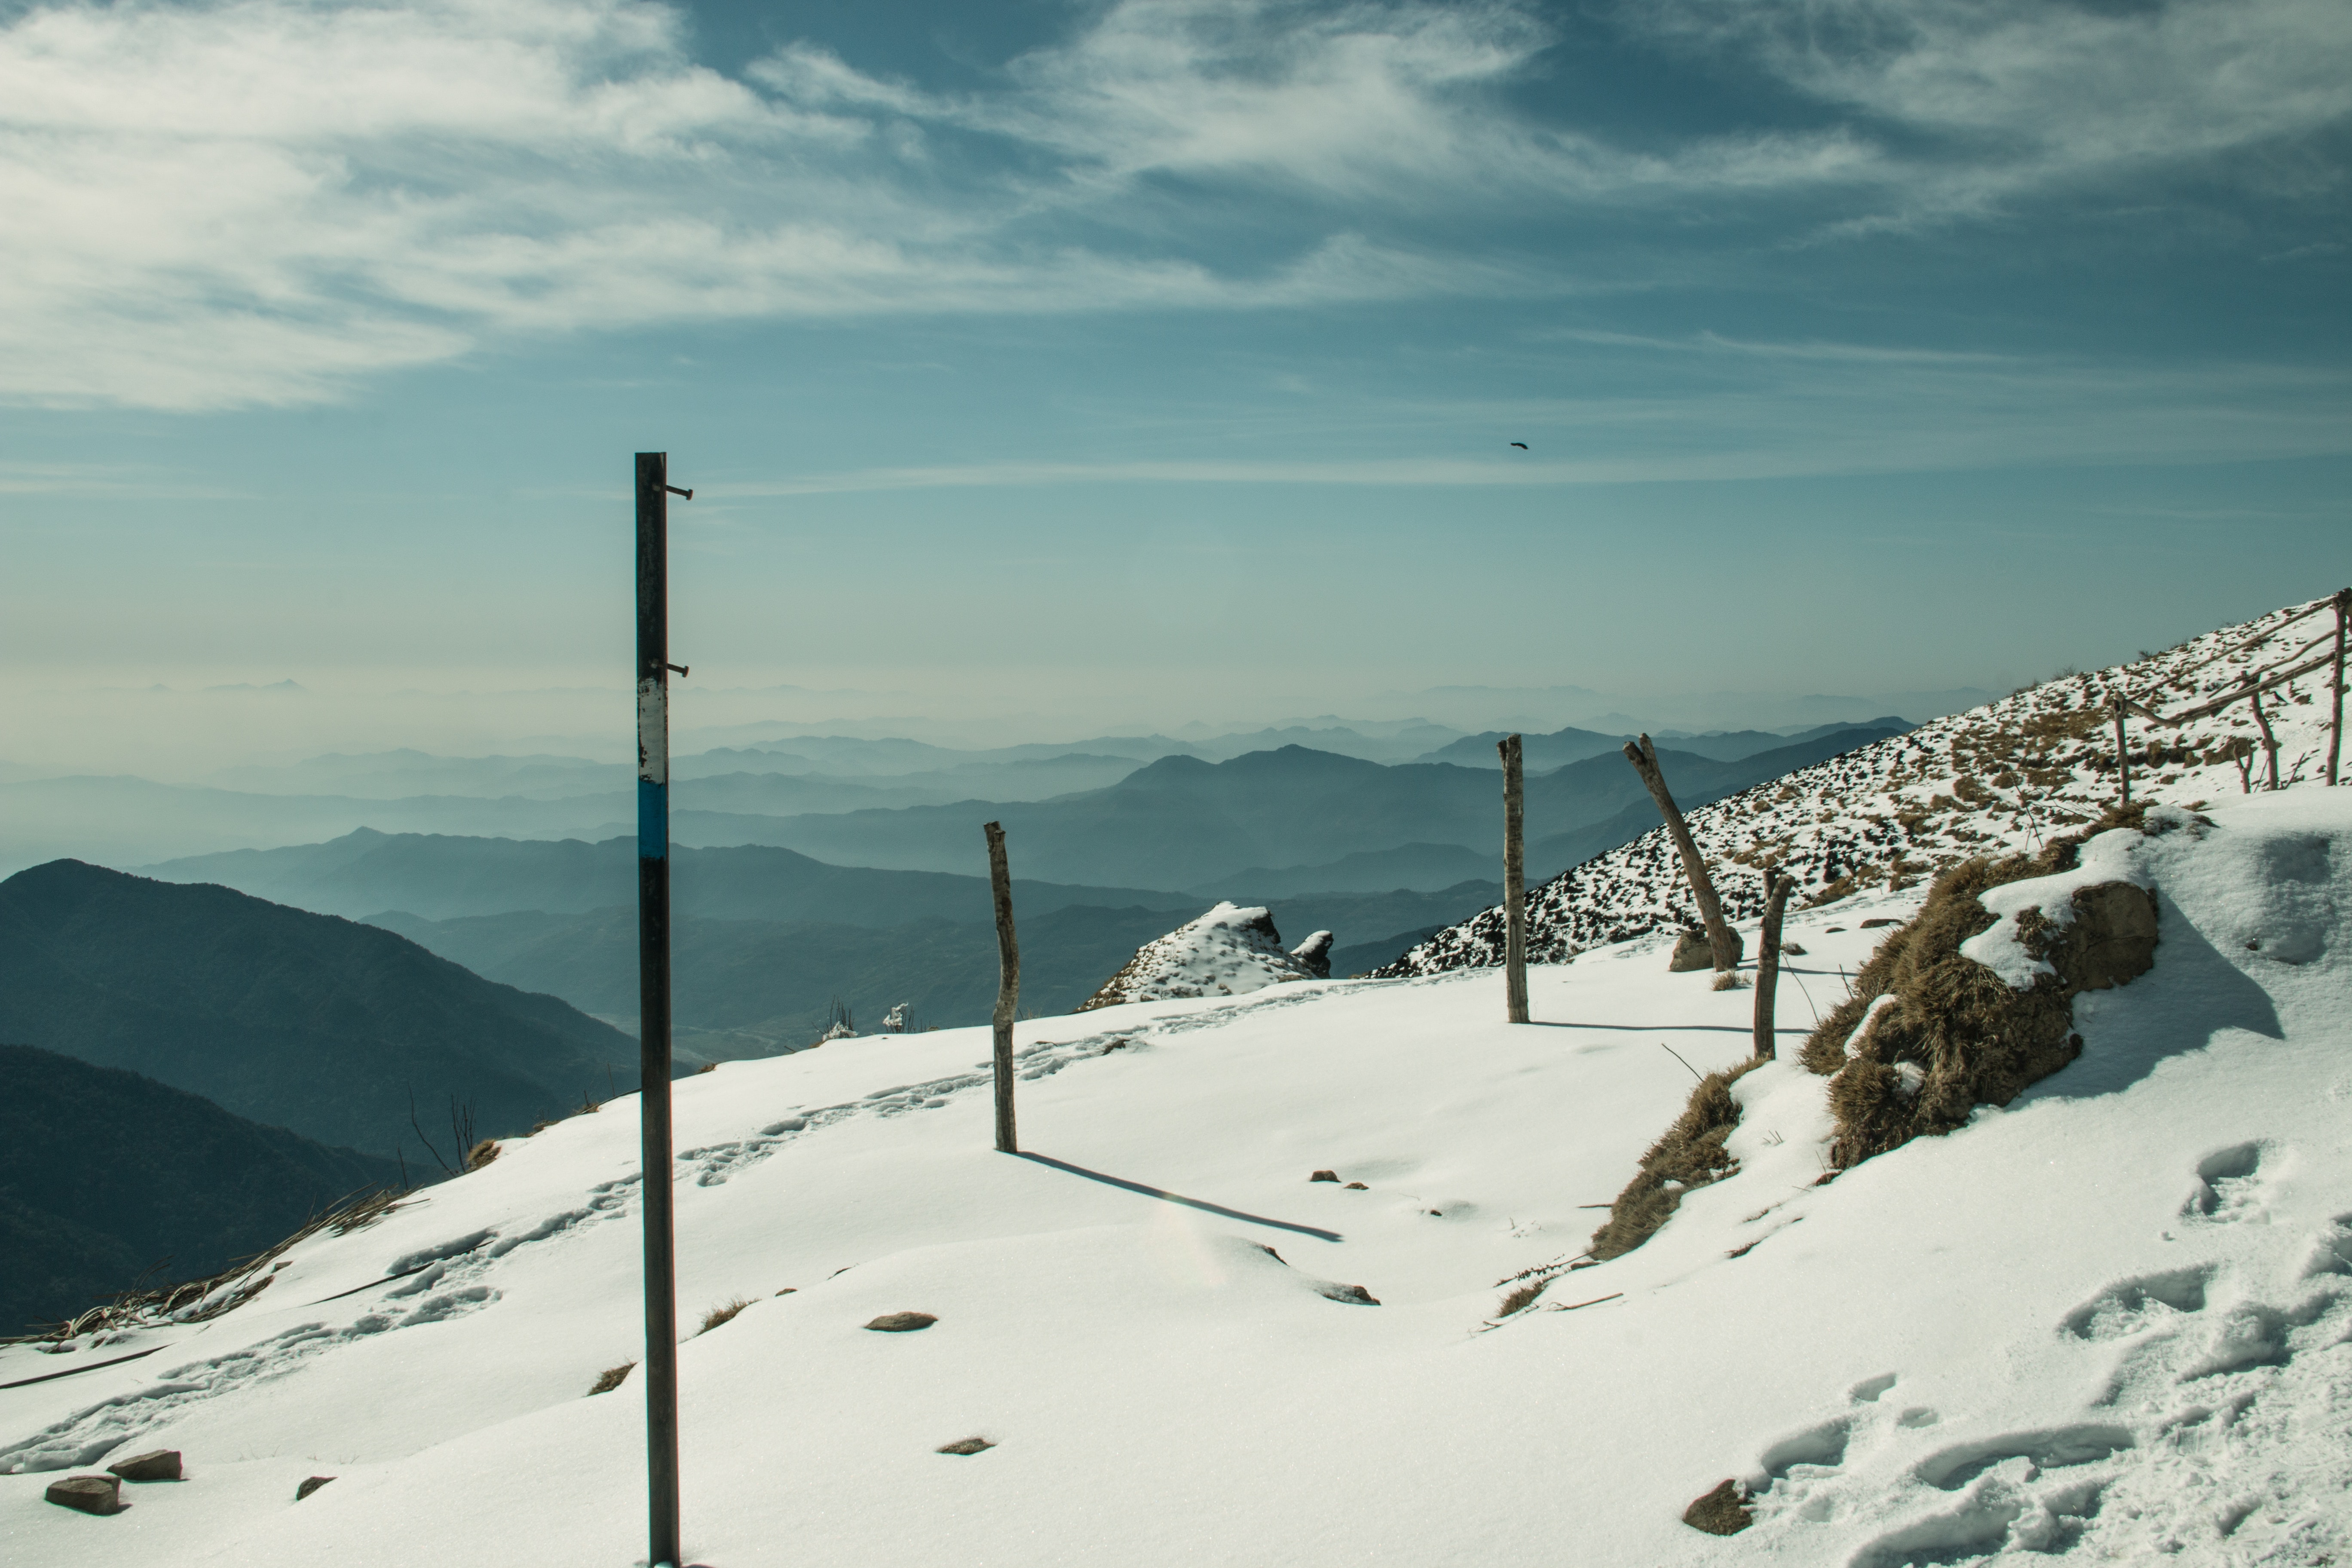
snow, winter, sky, mountainous landforms, mountain, mountain range, cloud, hill station, alps, slope, geological phenomenon, ridge, summit, fun, massif, hill, fell, vacation, recreation, terrain, glacial landform, freezing, meteorological phenomenon, tourism, piste, ice cap